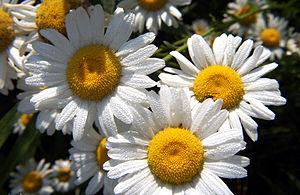
Cette liste de Tracheophyta de Bosnie-Herzégovine, ainsi que d’espèces introduites est un aperçu incomplet d’espèces de mousses, de fougères, de gymnospermes et d’angiospermes citées dans la littérature disponible en langues bosniaque, croate, serbe et serbo-croate. Cet aperçu n’inclue pas des espèces cultivées ni celles occasionnellement introduites.
La Mouche de la Marguerite est un insecte diptère de la famille des Tephritidae et du genre Tephritis. Cette espèce européenne est essentiellement inféodée à la Marguerite commune dont les graines sont consommées par sa larve.